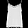
Label: T - shirt / top